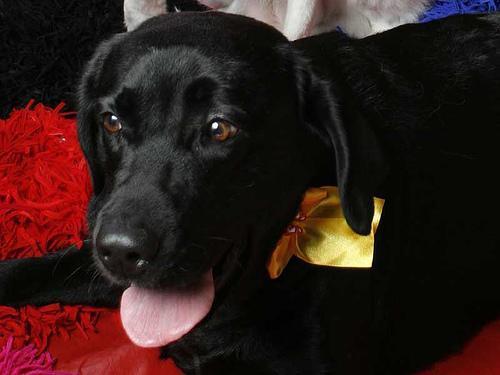
Labrador_retriever